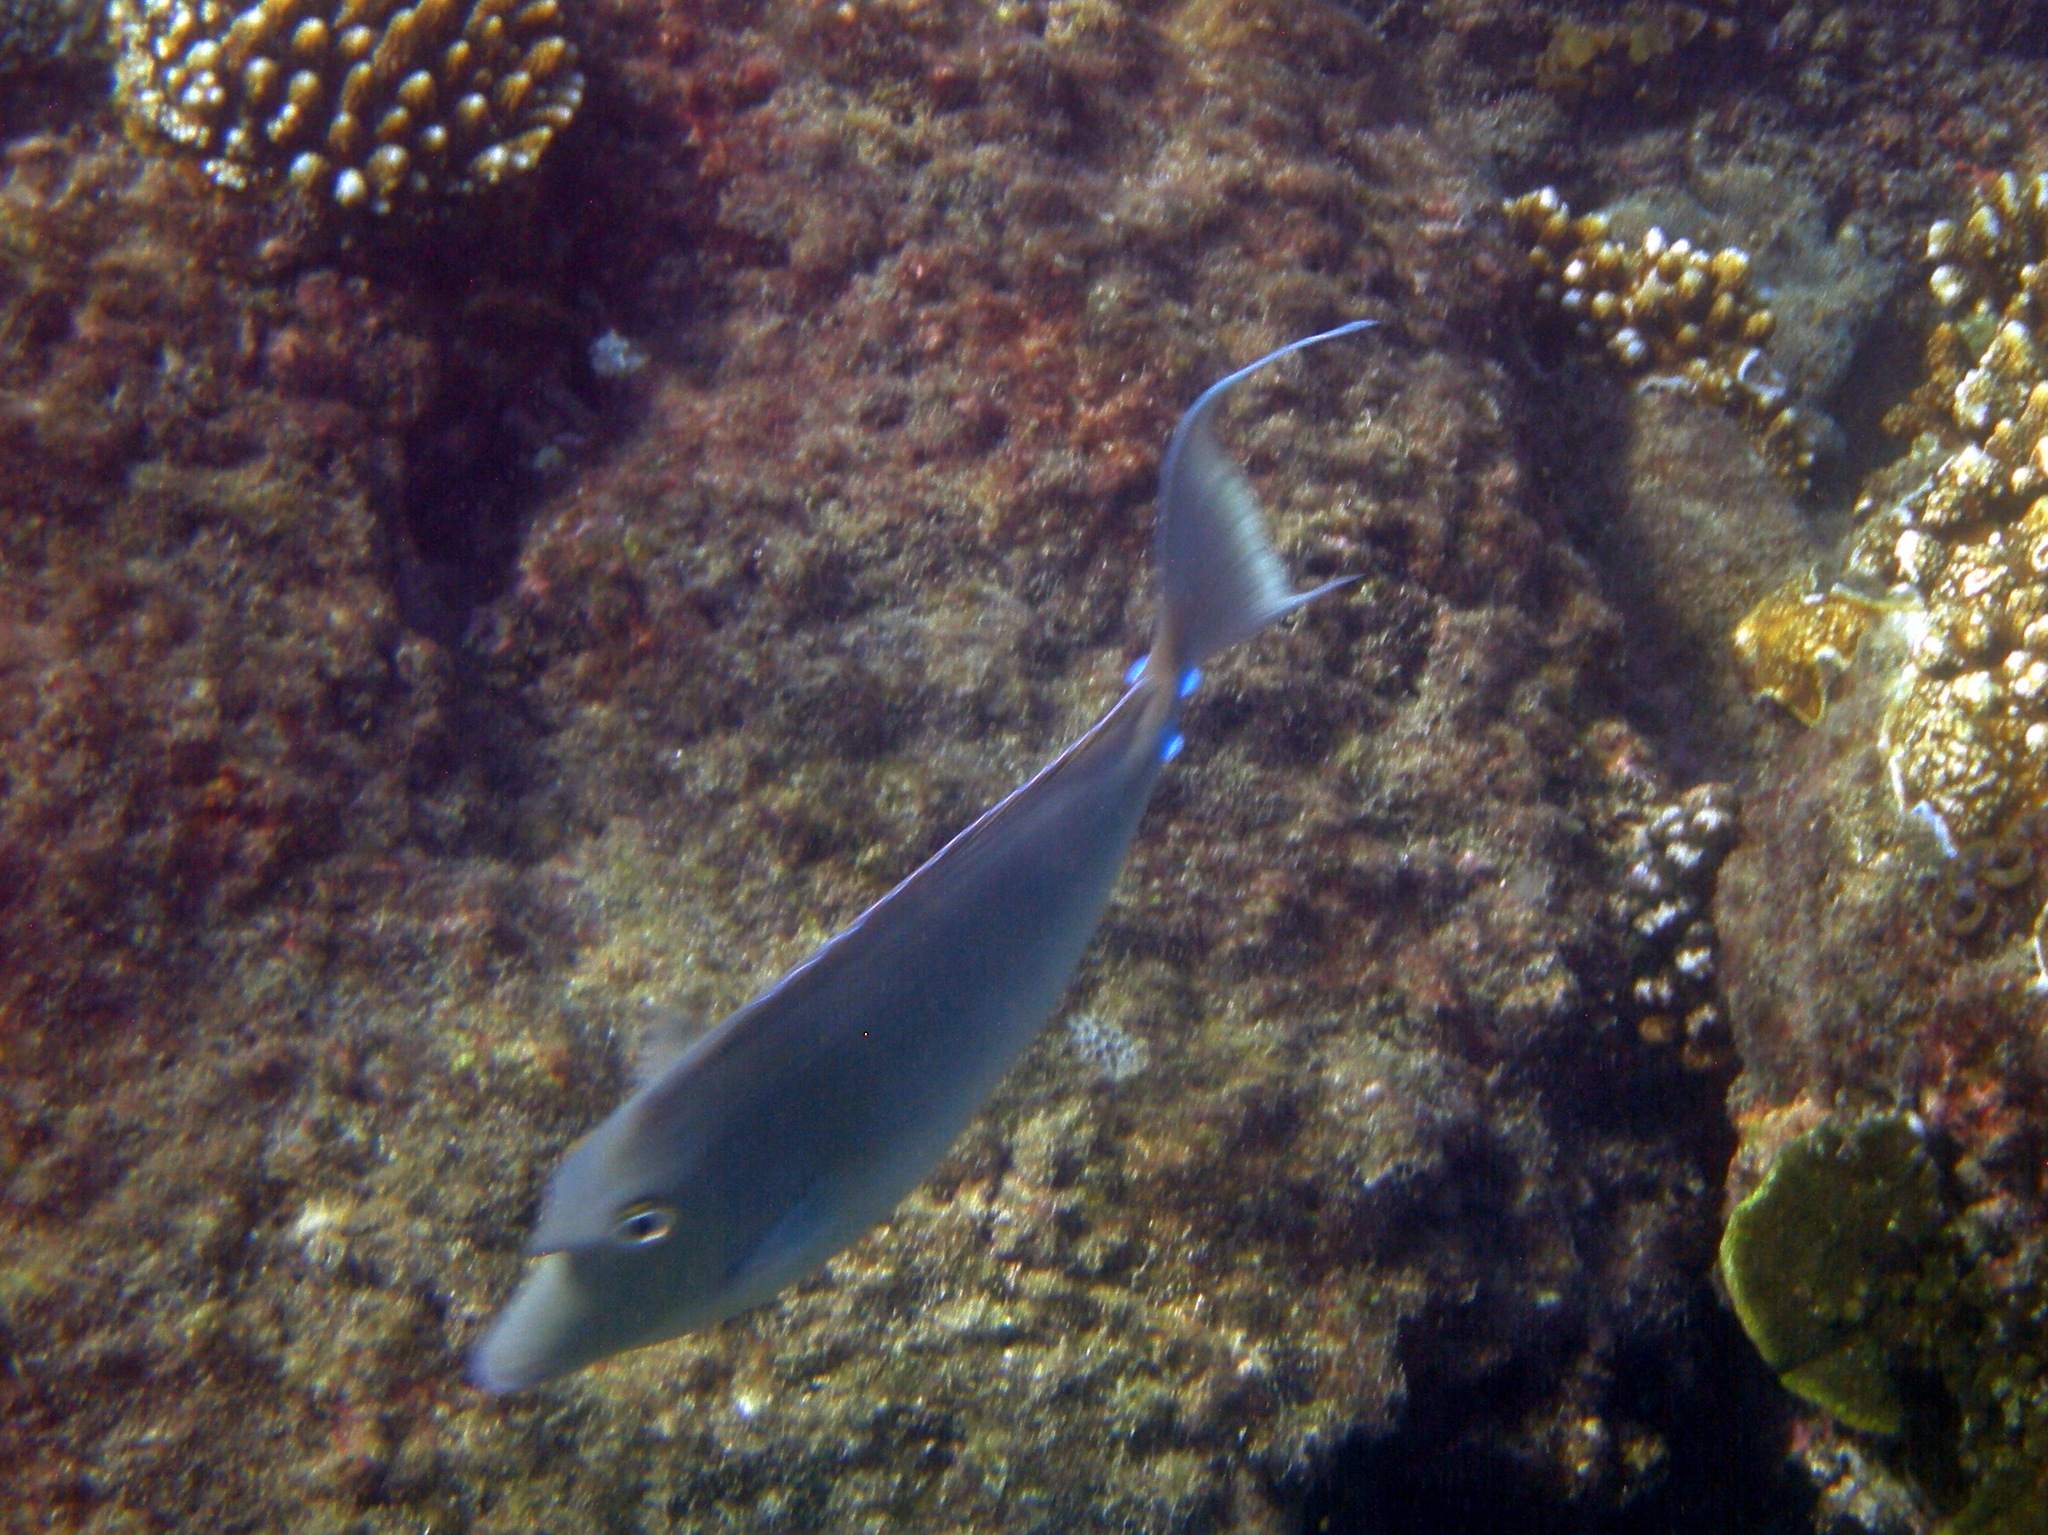
Naso unicornis (Bluespine Unicornfish)